Blekinge archipelago

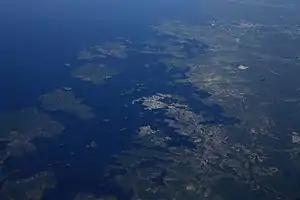
Aerial view of the eastern part of Blekinge archipelago with Karlskrona in the centre

Blekinge archipelago is an archipelago in the Baltic Sea, located in Blekinge in the south of Sweden.